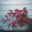
Label: rose